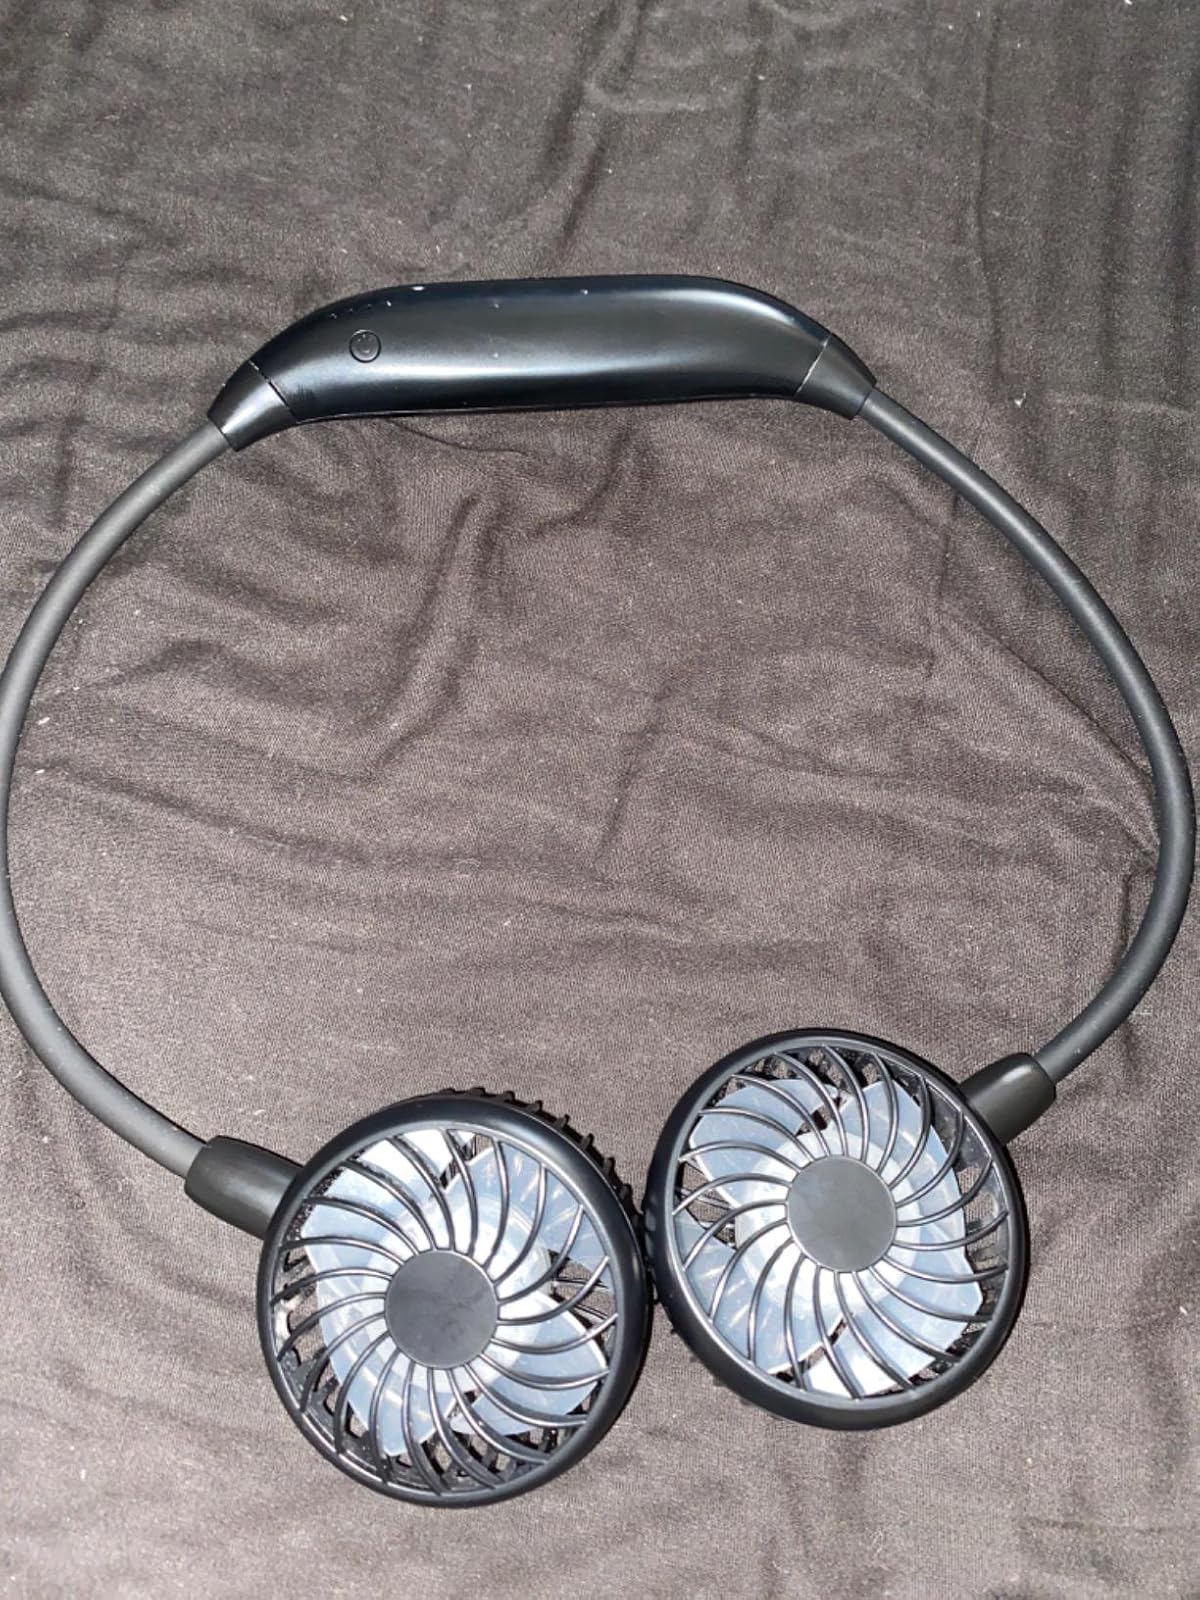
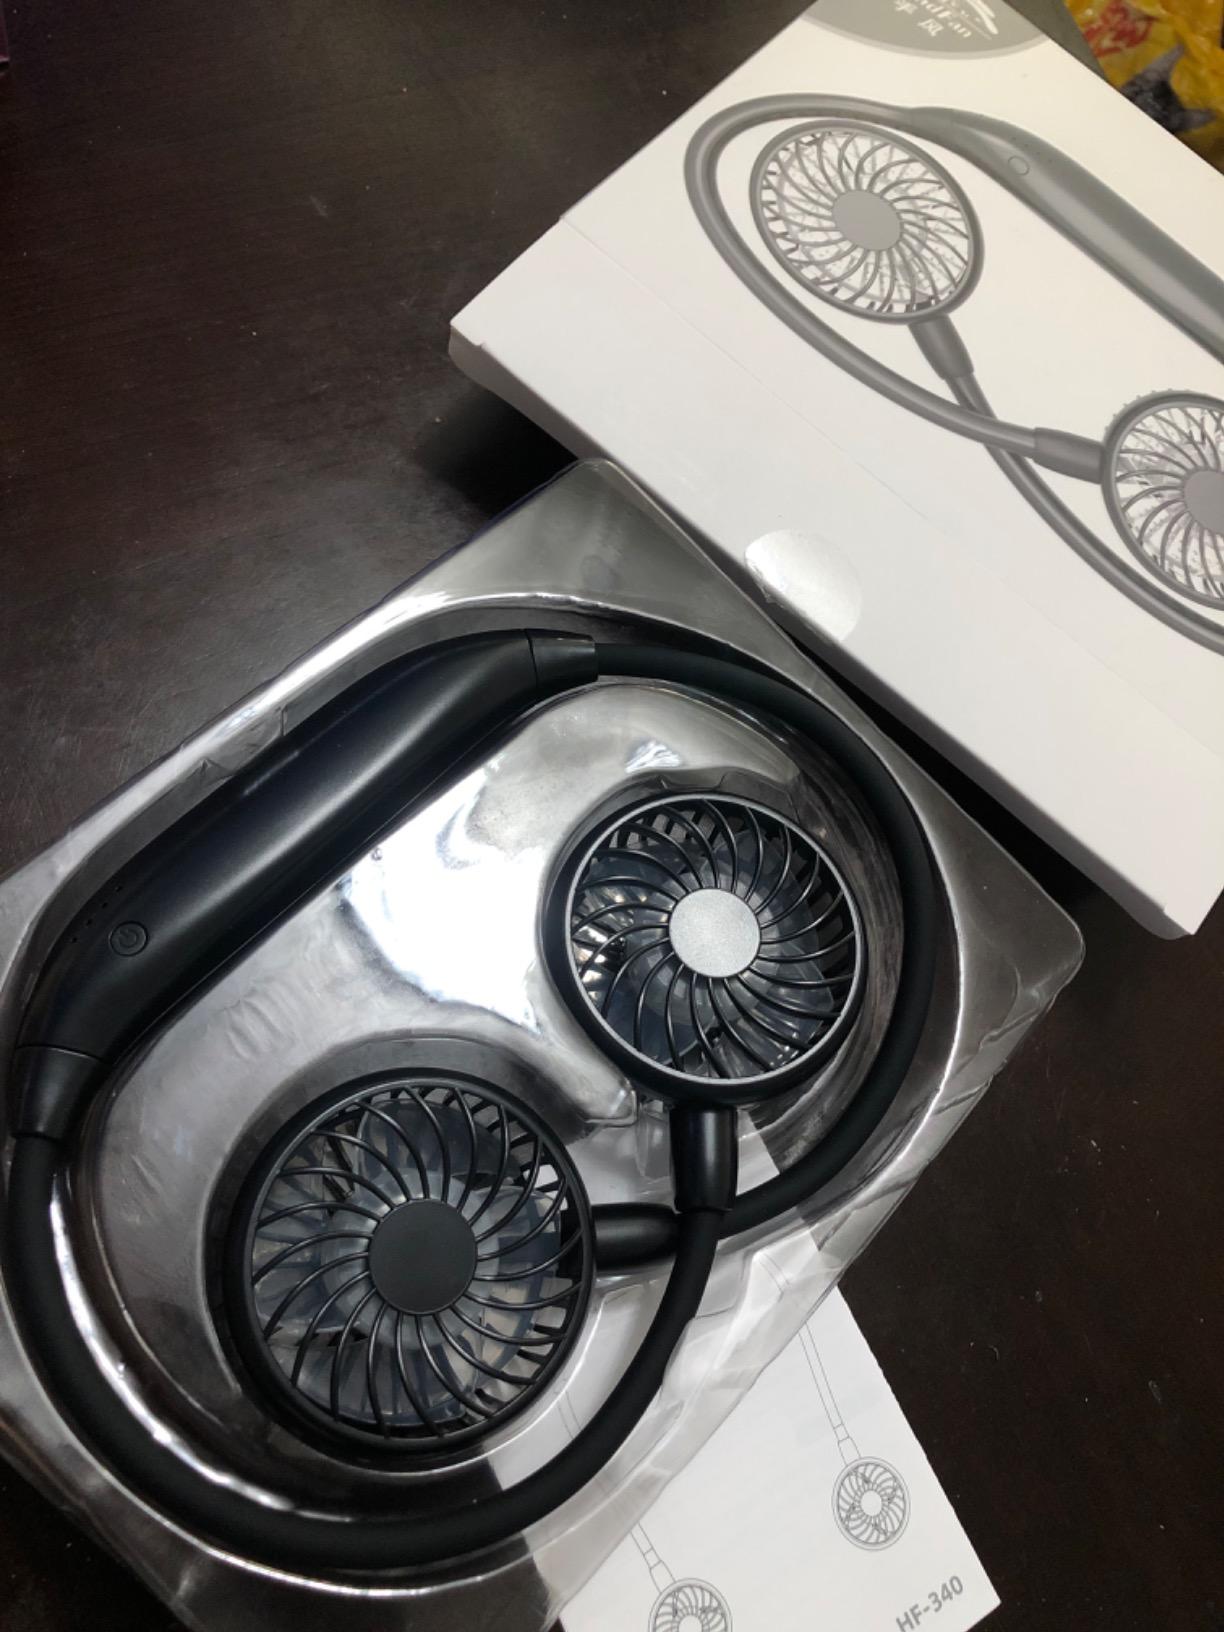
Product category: fan
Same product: yes